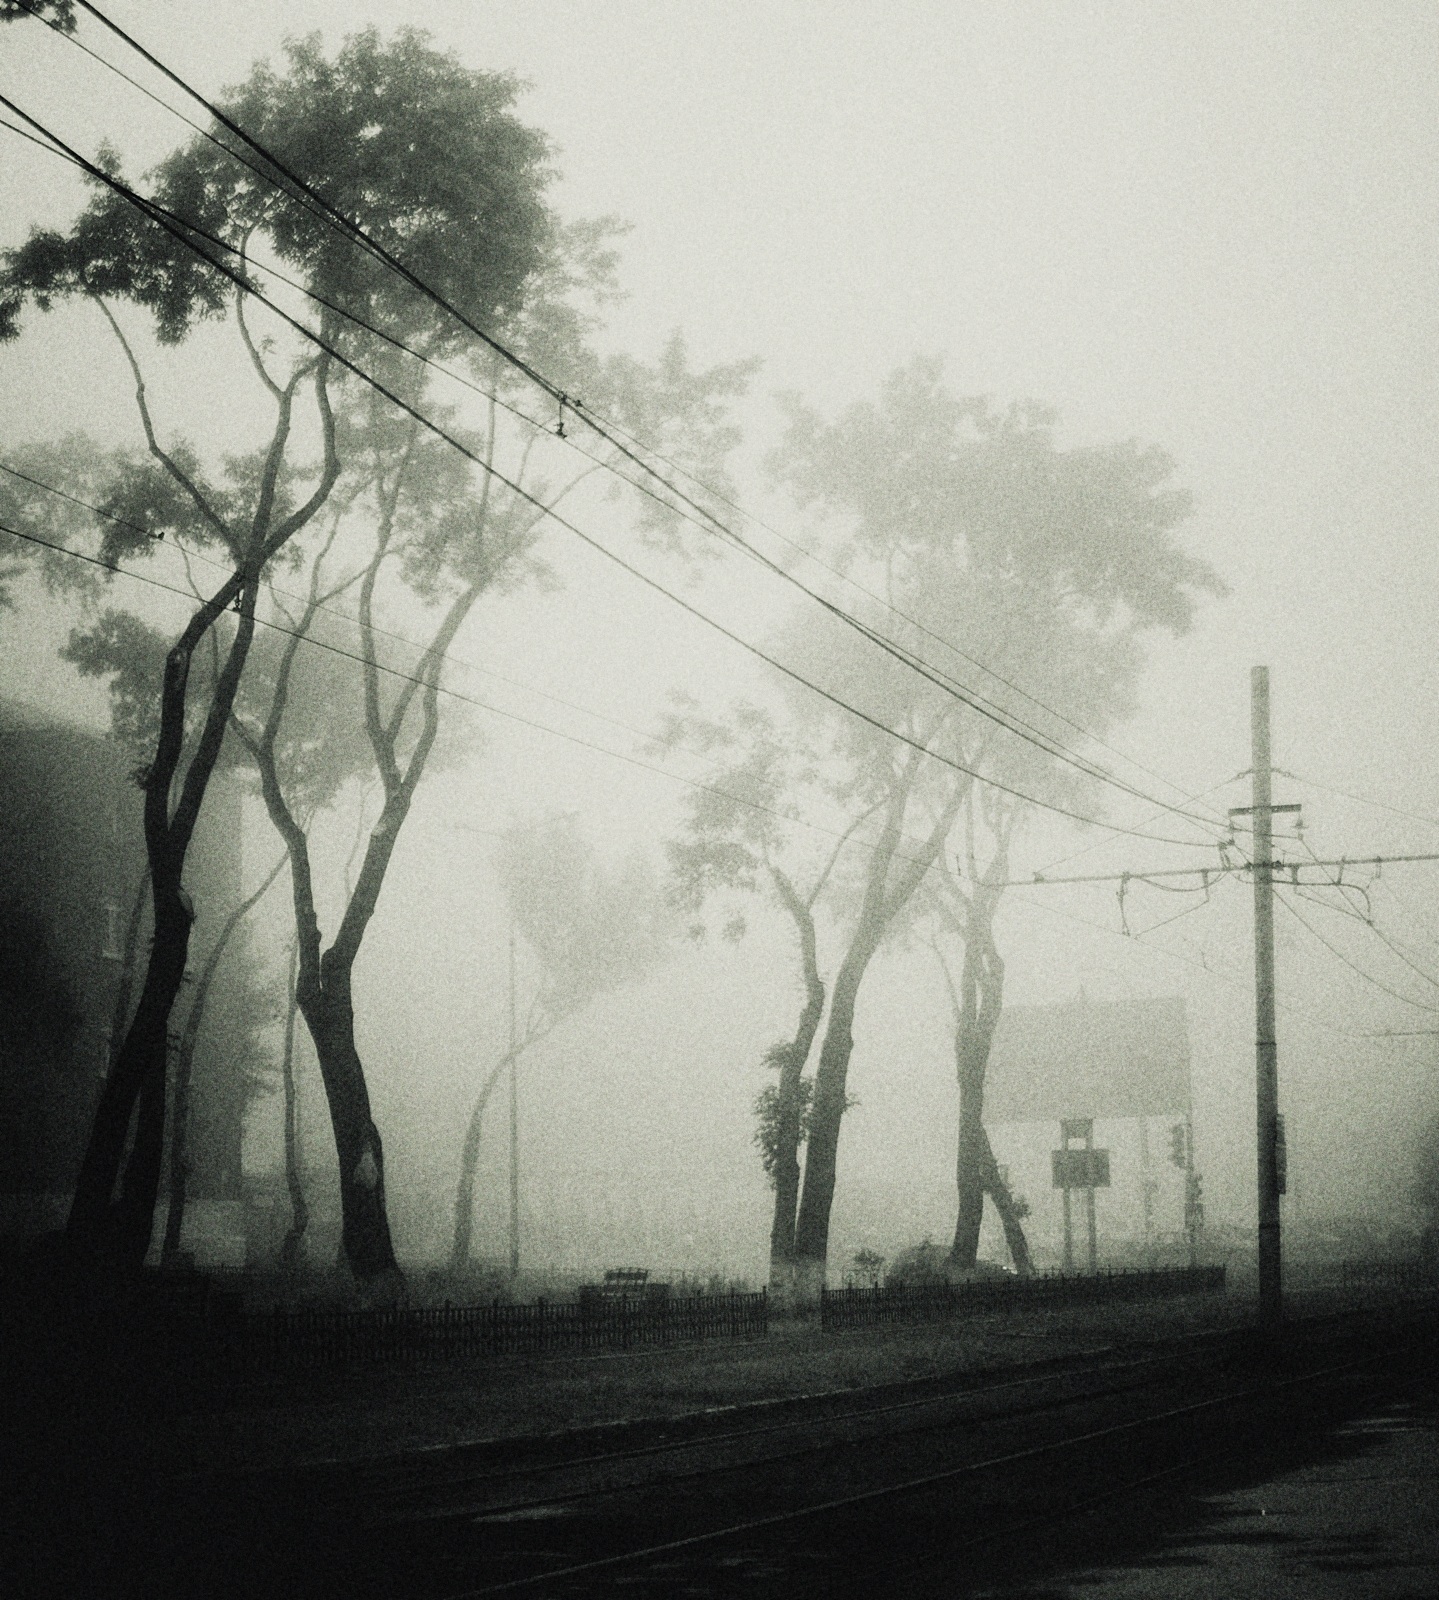
tree, winter, black and white, fog, mist, morning, weather, haze, monochrome, shape, monochrome photography, atmospheric phenomenon, woody plant